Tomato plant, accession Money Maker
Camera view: bottom (45 deg); turntable rotation: 330 degrees
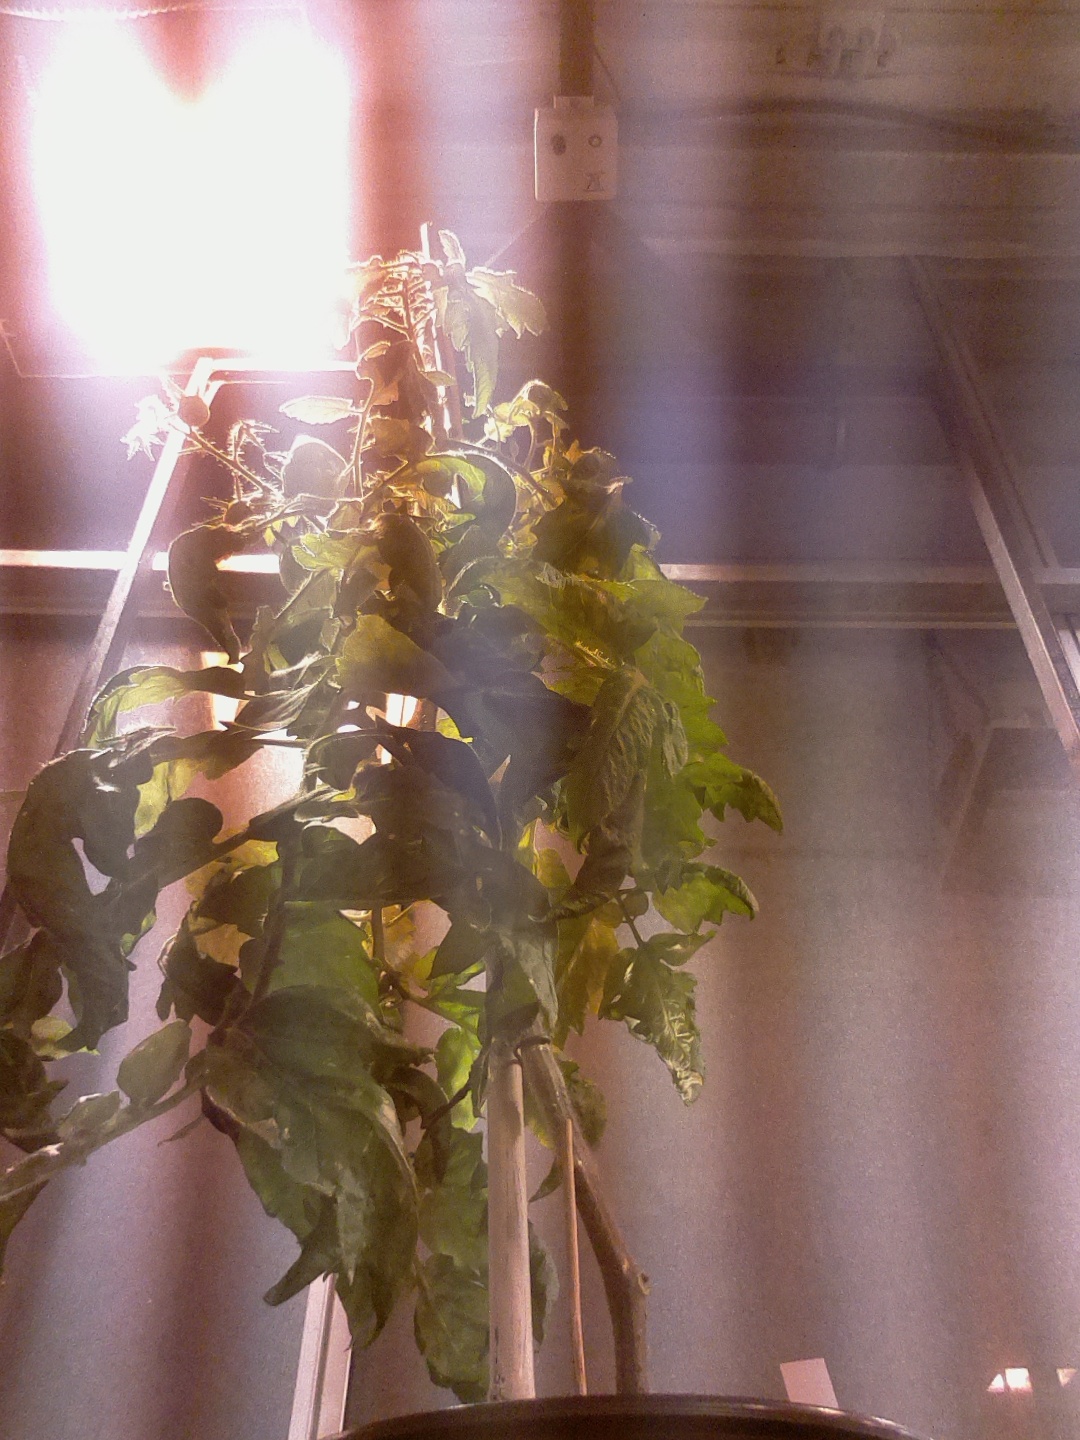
BBCH growth stage 75: 50%-60% of final fruit size